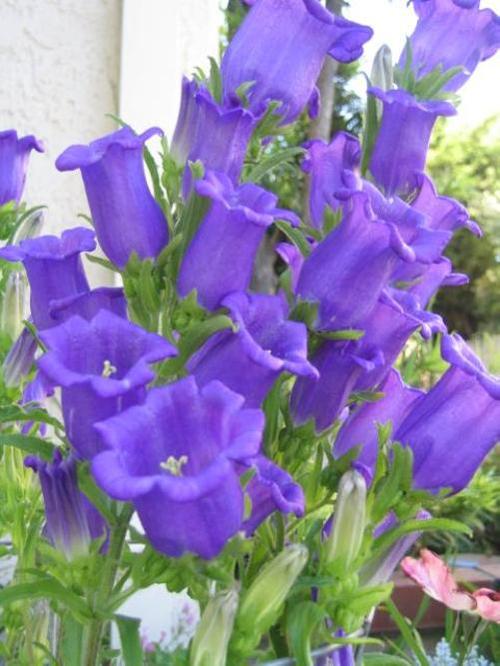
Label: canterbury bells